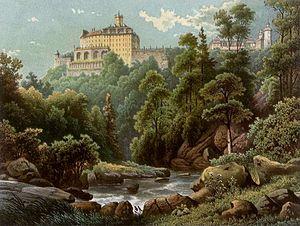
Le château de Książ est le château le plus important de Basse-Silésie, en Pologne. Il se trouve près de Wałbrzych.